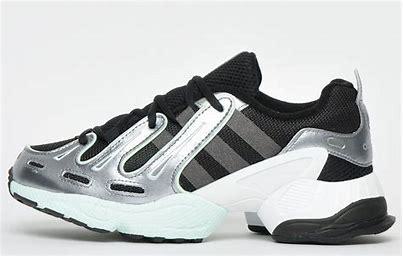
Brand: Adidas
Model: EQT Gazelle